Passion Fruit (film)

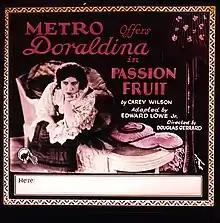
Lantern slide

Passion Fruit is a lost 1921 silent film south seas romance directed by John Ince and starring dancer Doraldina. It was produced and distributed by Metro Pictures.